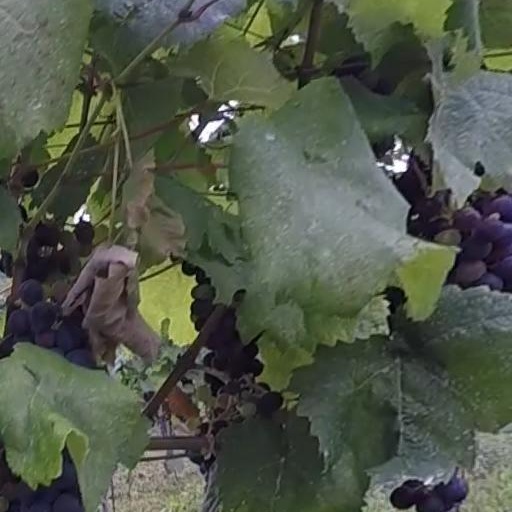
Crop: grape